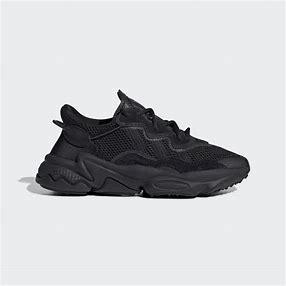
Brand: adidas
Model: Ozweego Athletic